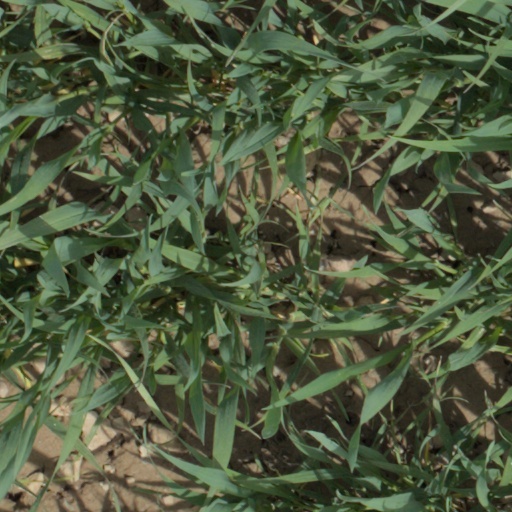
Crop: wheat